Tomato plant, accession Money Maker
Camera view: bottom (45 deg); turntable rotation: 150 degrees
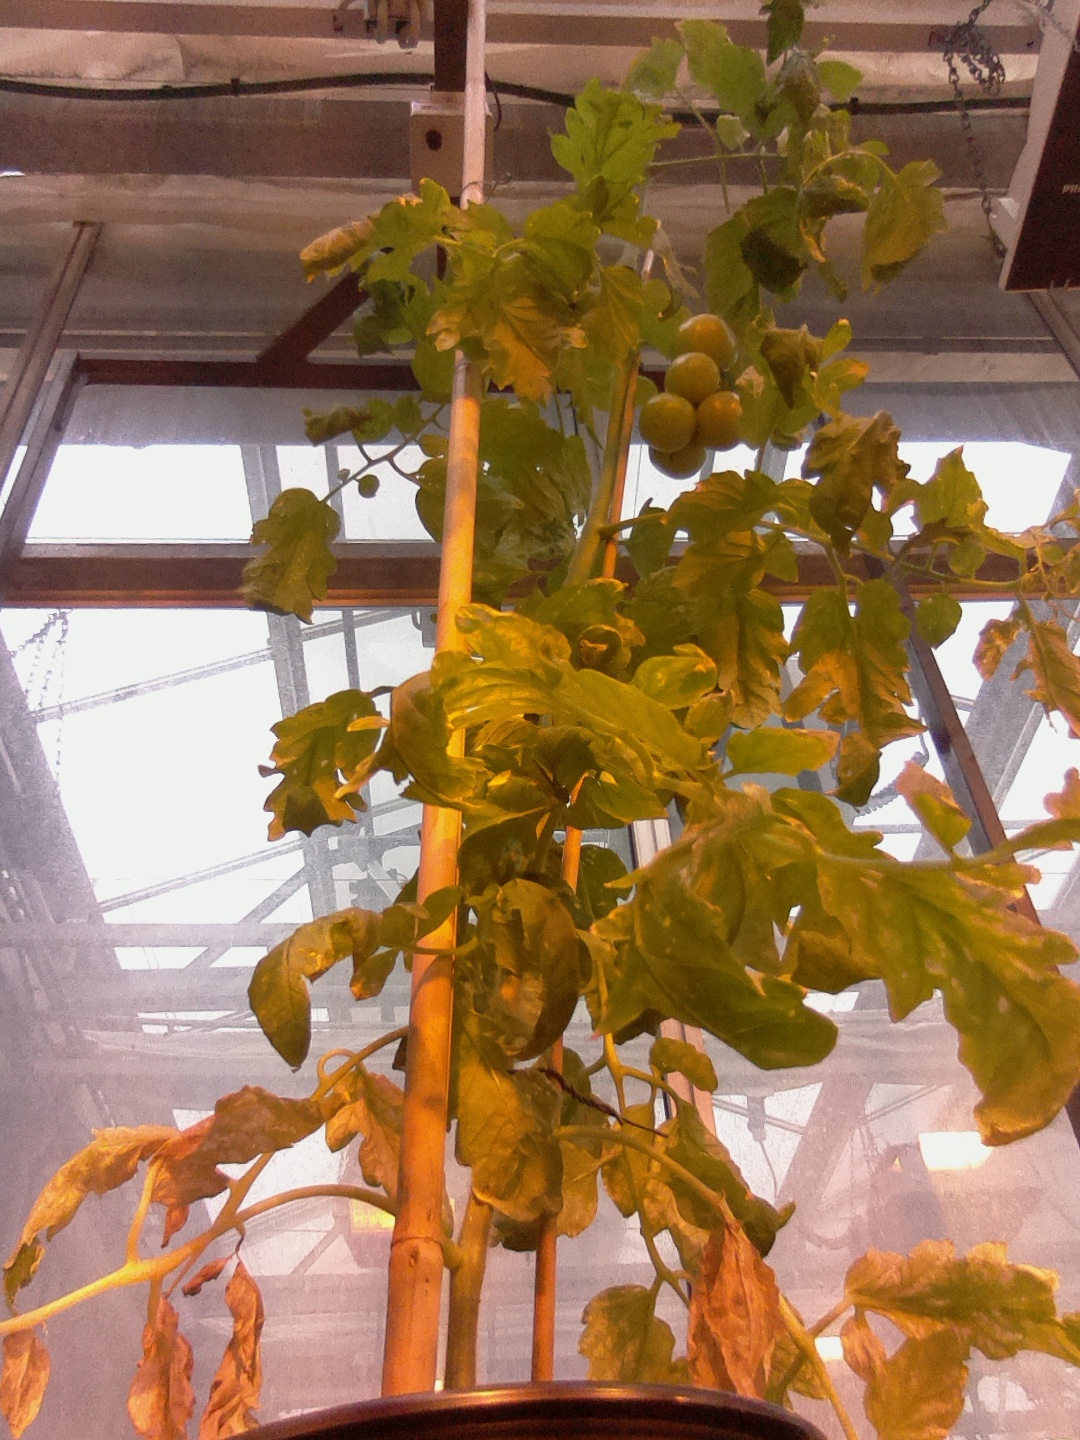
BBCH growth stage 76: 60%-70% of final fruit size